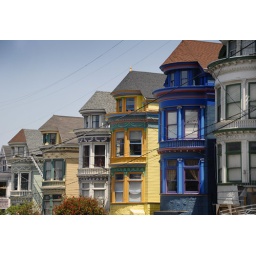
Painted Victorian houses on a hill in the Haight Ashbury district of San Francisco